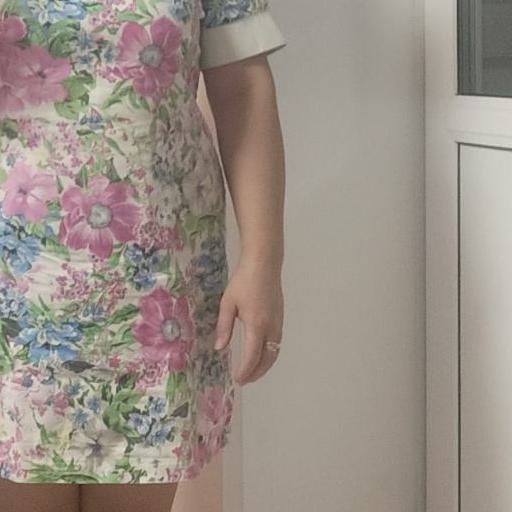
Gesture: no_gesture